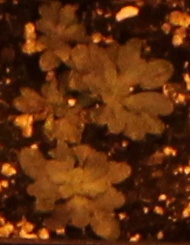
Label: Horseweed